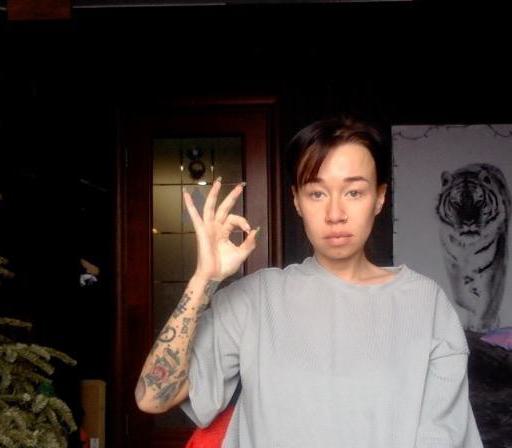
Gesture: ok